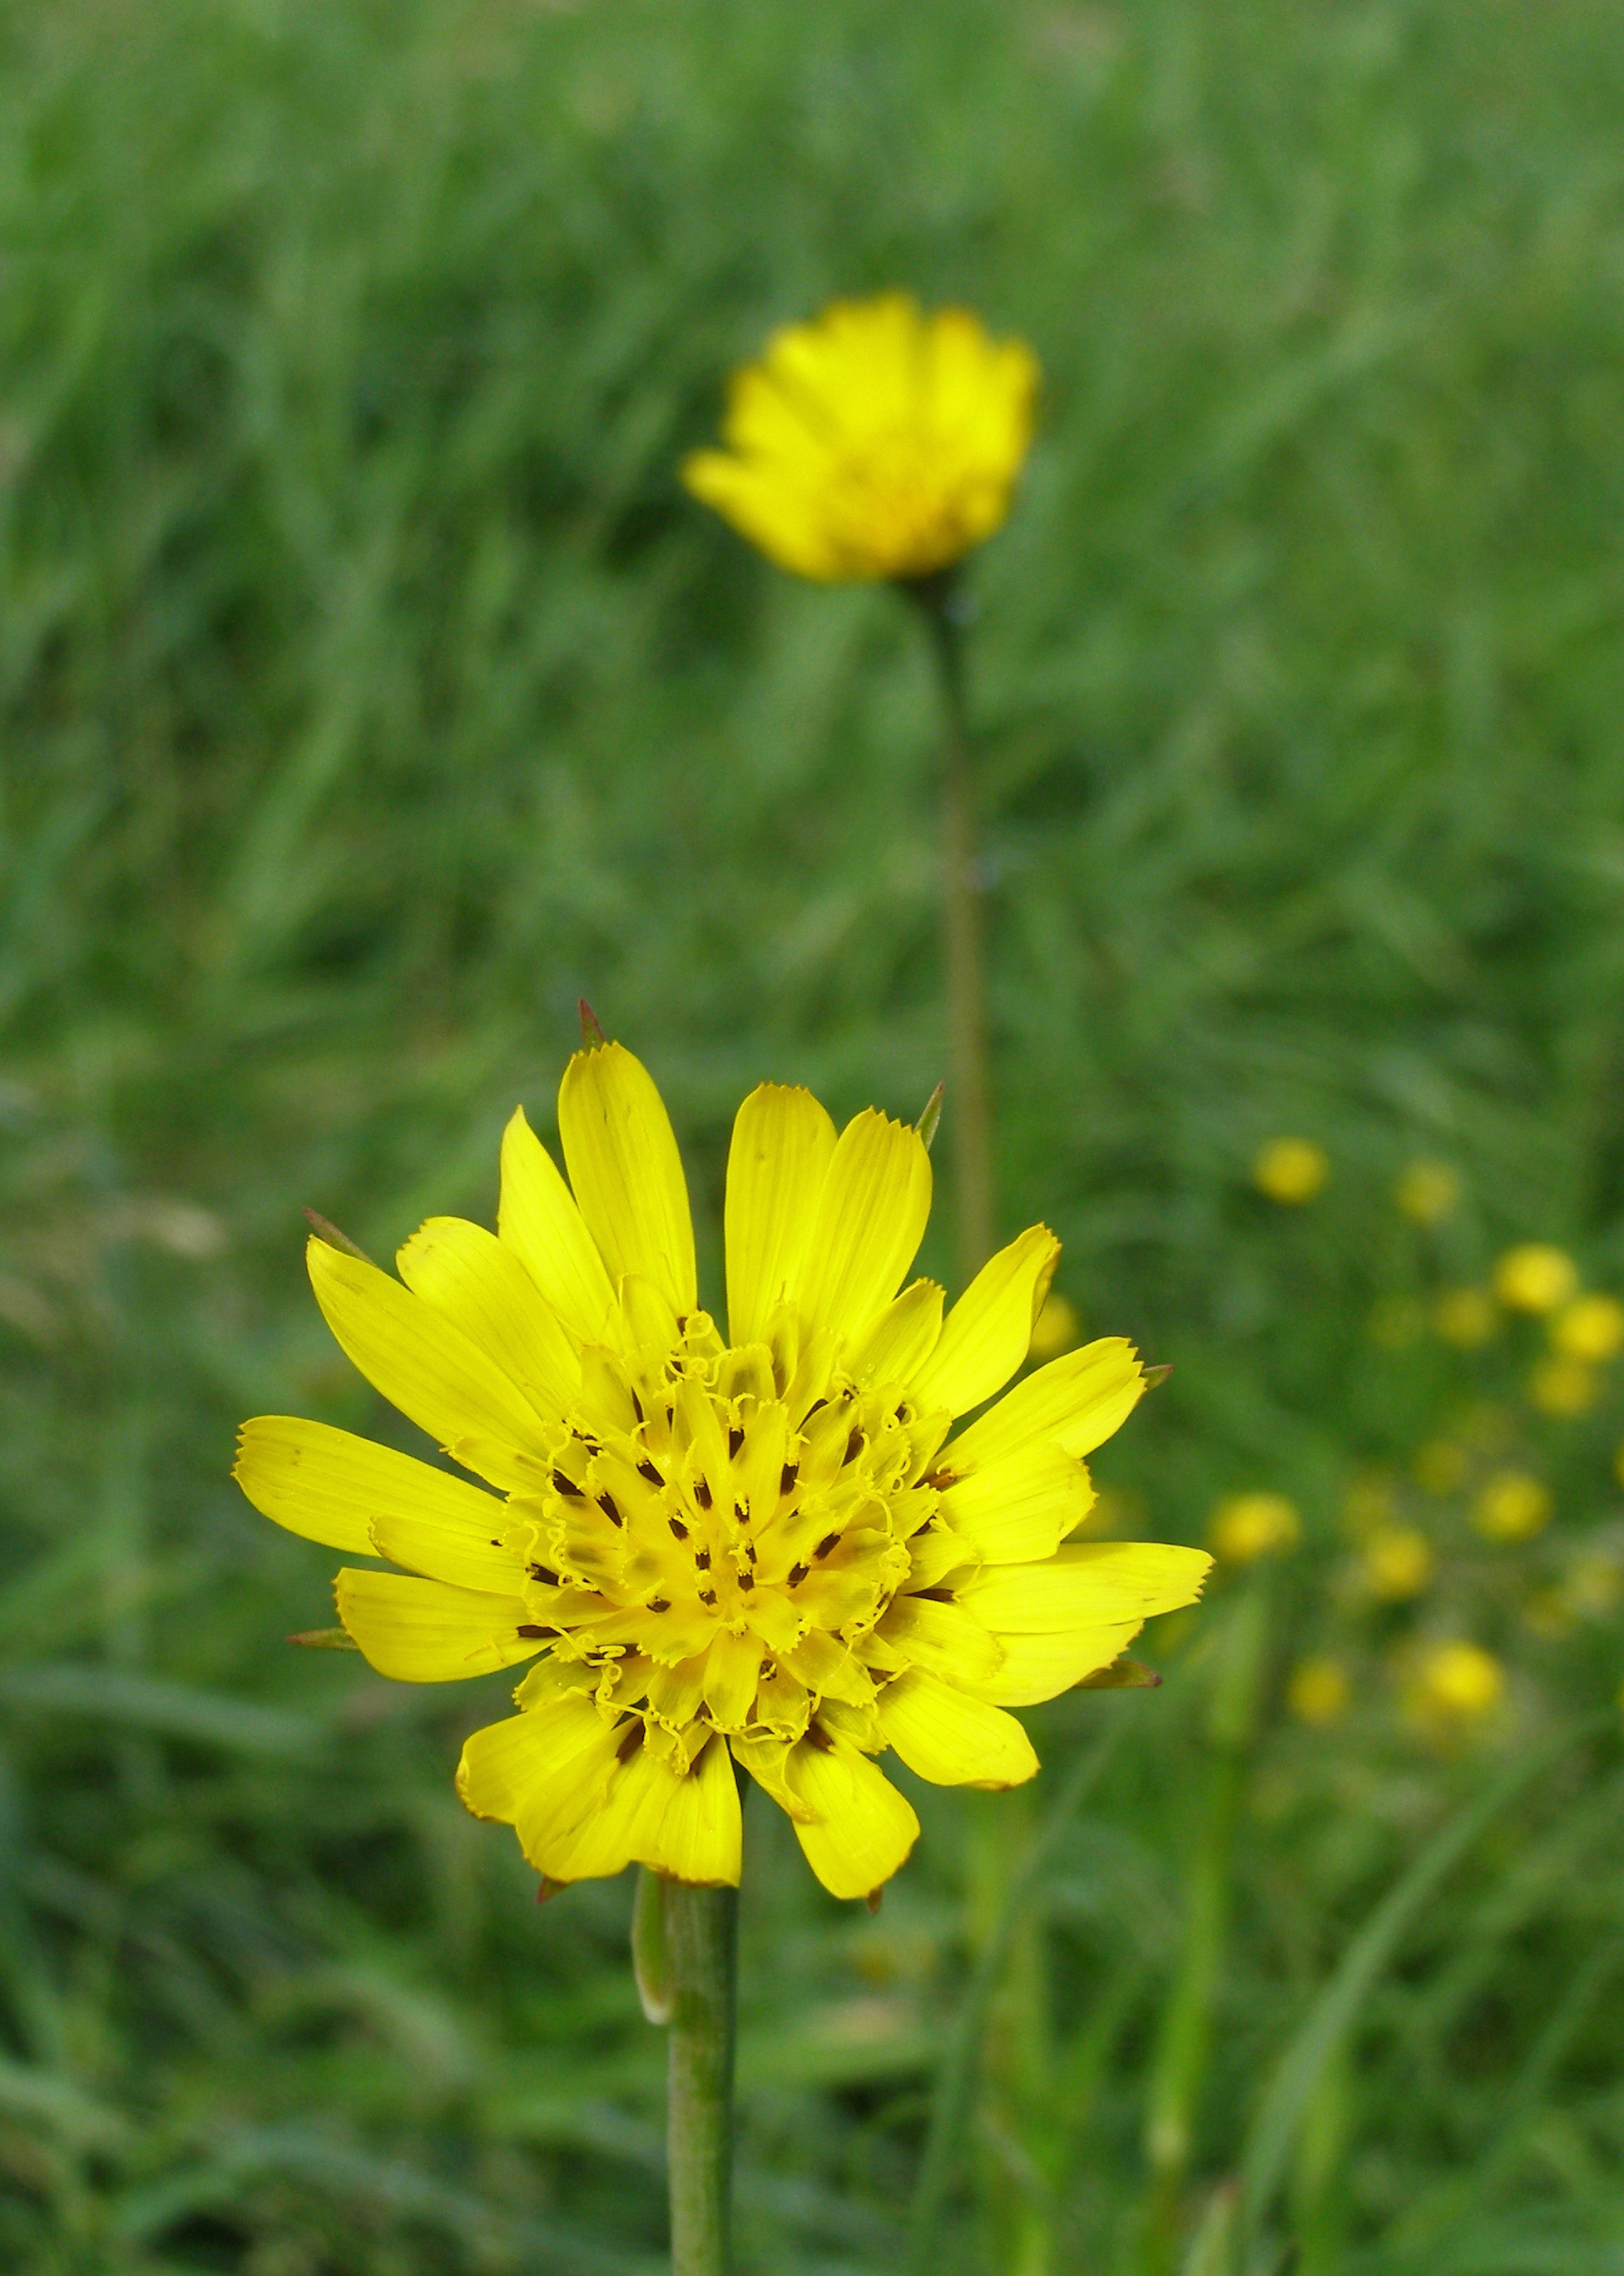
nature, plant, field, meadow, dandelion, prairie, flower, spring, green, herb, yellow, flora, wildflower, flower field, grassland, flowering plant, daisy family, calendula, sulfur cosmos, tragopogon pratensis, annual plant, land plant, chamaemelum nobile, flatweed, meadow salsify